Bow, London

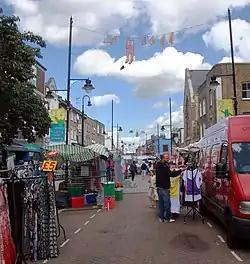
Roman Road Market, Bow town centre, (the London Stadium in Stratford is seen in the background).

Emmeline Pankhurst began the Women's Social and Political Union (WSPU) in 1903 with her daughters Christabel and Sylvia. Sylvia became increasingly disillusioned with the Suffragette movement's inability to engage with the needs of working-class women like the match girls. Sylvia formed a breakaway movement, the East London Federation of Suffragettes, and based at 198 Bow Road, by the church, in a baker's shop. This was emblazoned with "Votes for Women" in large gold letters and opened in October 1912. The local Member of Parliament, George Lansbury, resigned his seat to stand on a platform of women's enfranchisement. Sylvia supported him and Bow Road became the campaign office, culminating in a huge rally in nearby Victoria Park, but Lansbury was narrowly defeated and support for the project in the East End was withdrawn.